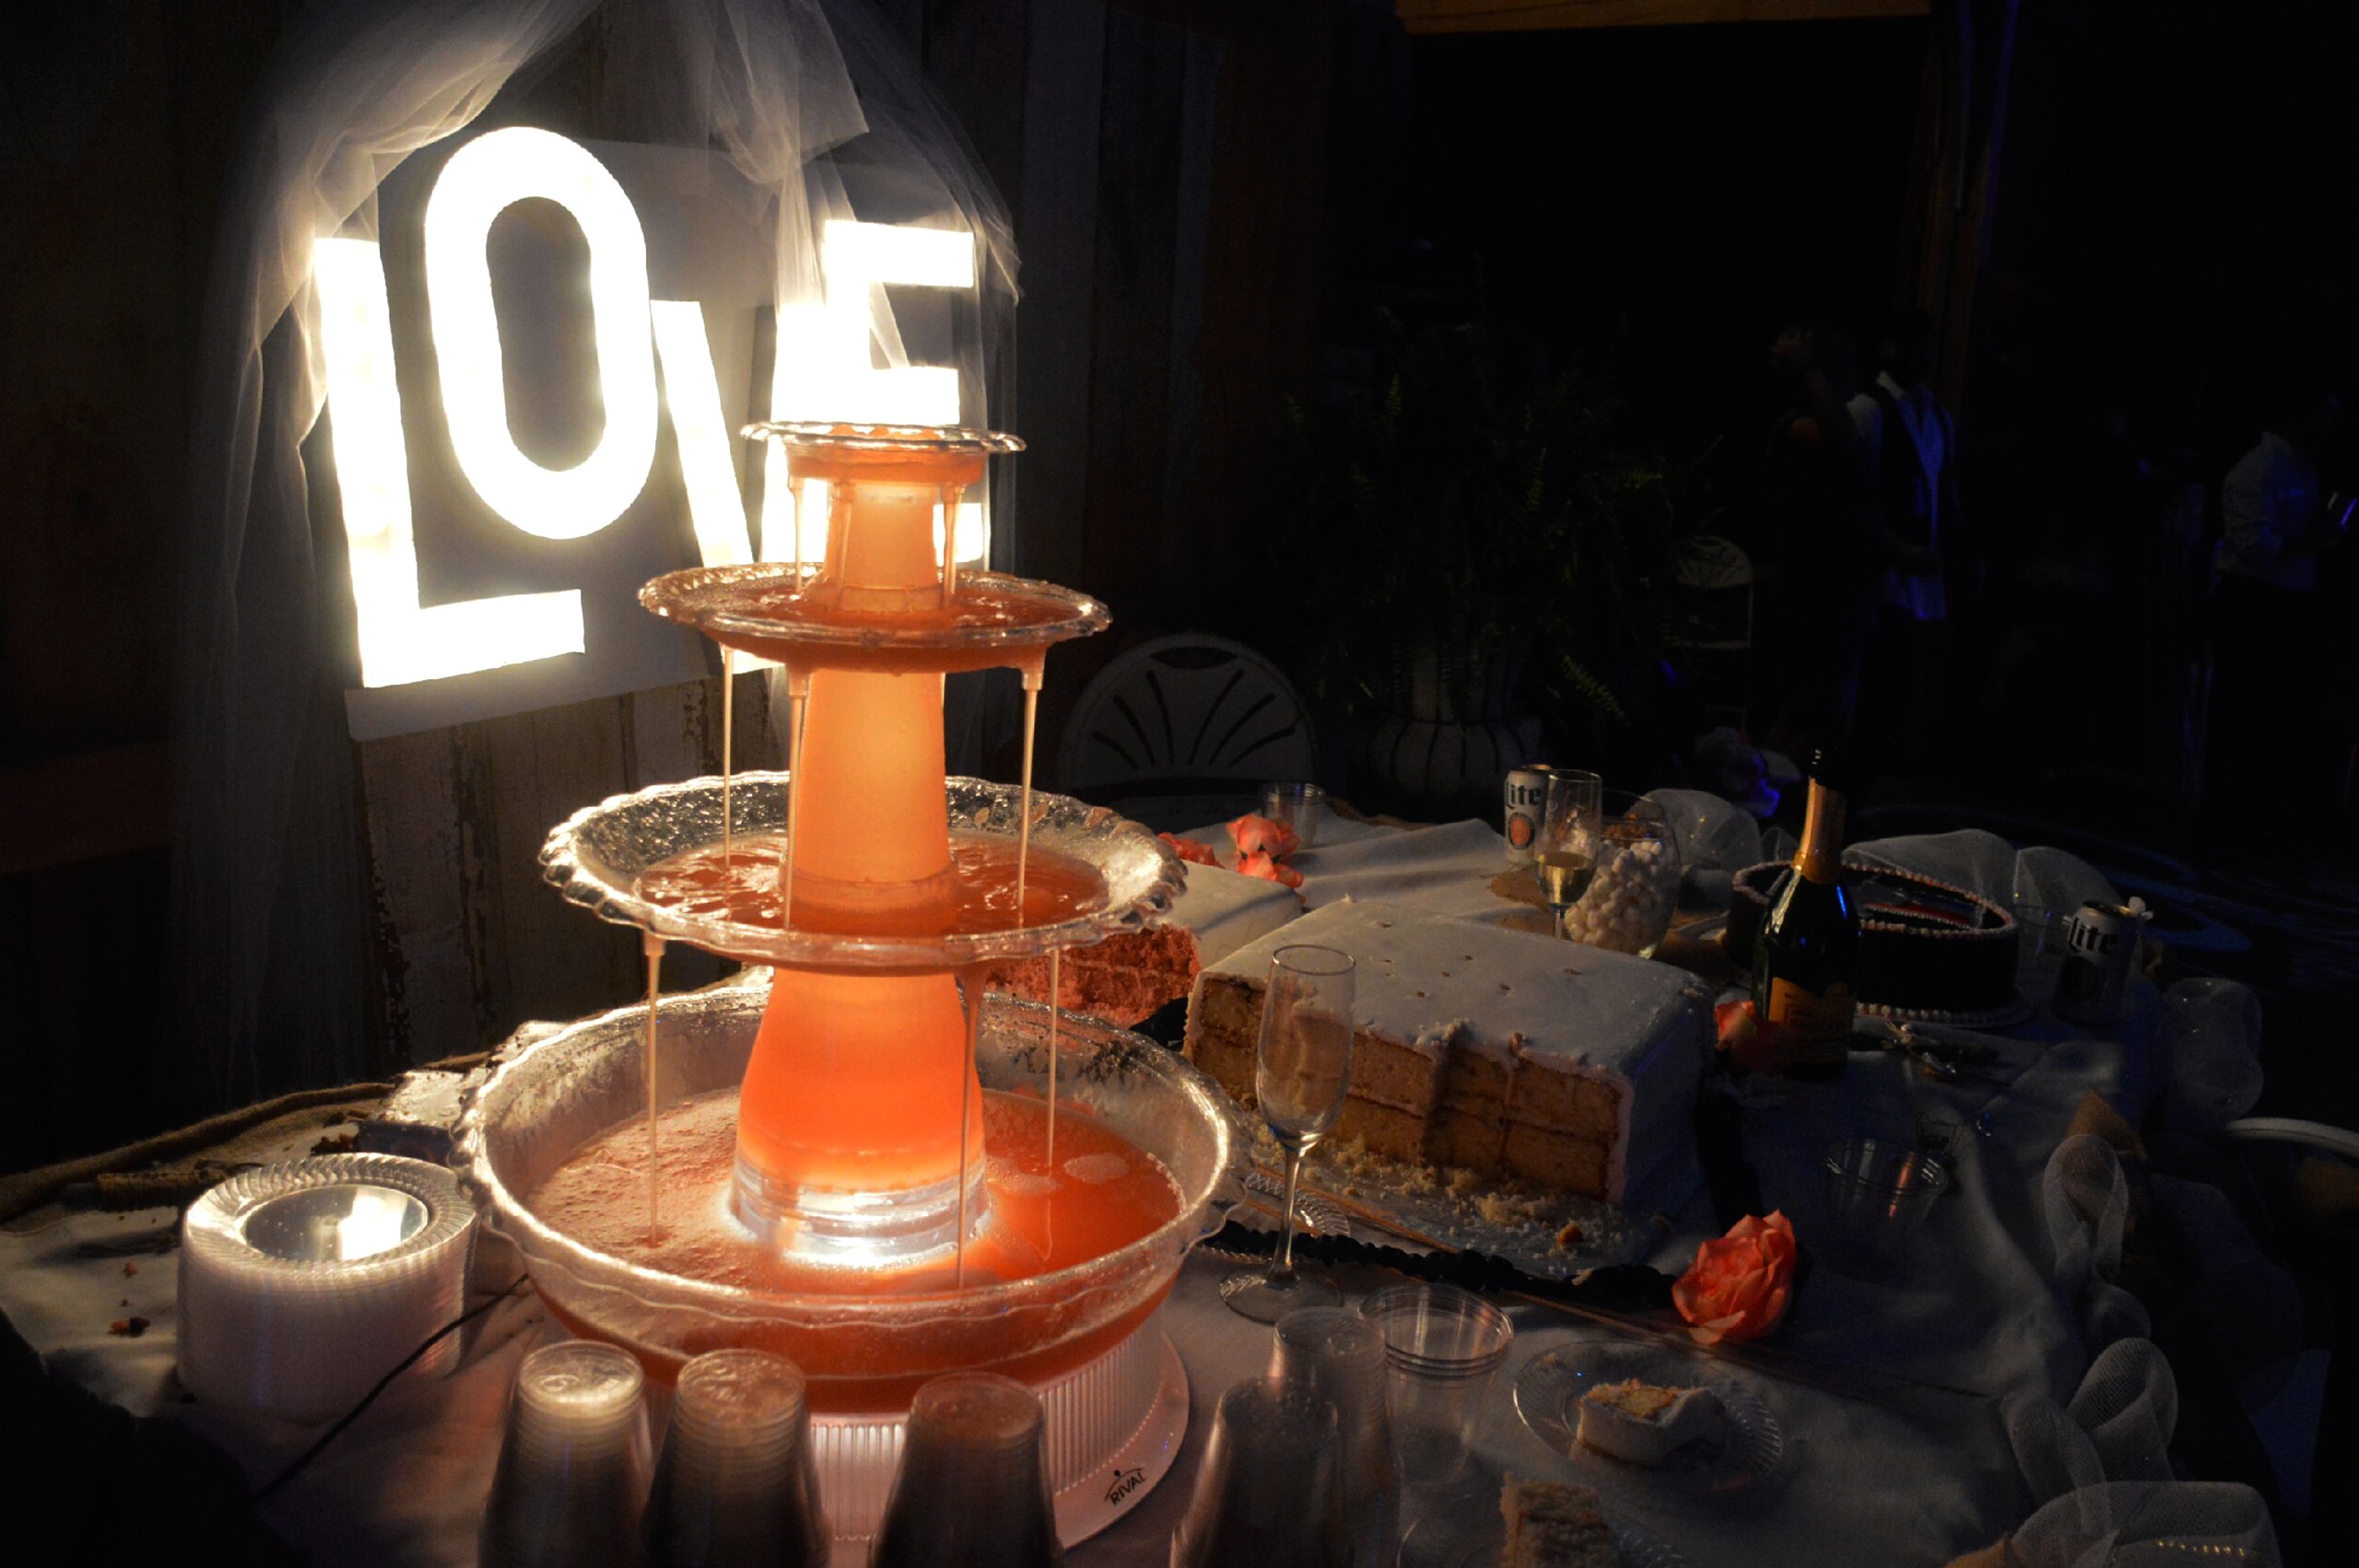
lighting